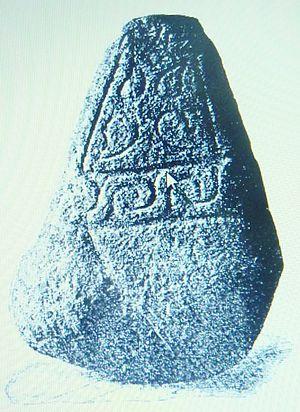
La stèle de Kermaria (découverte en 1898 par Paul du Châtellier), musée des antiquités nationales de Saint-Germain-en-laye)
Pont-l'Abbé [pɔ̃labe], Pont-'n-Abad en breton, est une commune du département du Finistère, dans la région Bretagne, en France. C'est la capitale du pays Bigouden.